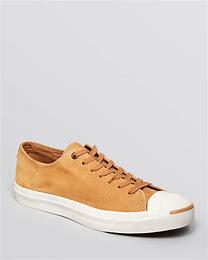
Brand: Converse
Model: Jack Purcell